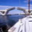
Label: bridge